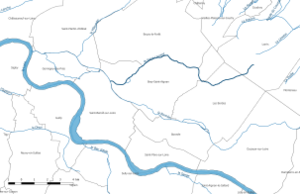
Carte du cours d'eau ""le Saint-Laurent"", dans le département du Loiret."
Le Saint-Laurent est un cours d'eau français qui coule dans le département du Loiret. C'est un affluent de la Bonnée en rive droite, donc un sous-affluent de la Loire.